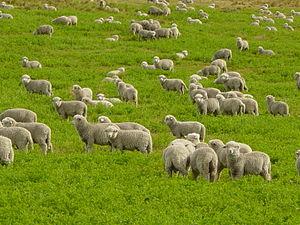
L'agriculture au Chili a une production particulièrement diversifiée en raison de sa géographie, de son climat, de facteurs humains et de sa géologie particulière. Historiquement, l'agriculture est l'un des fondements de l'économie du Chili mais aujourd'hui l'agriculture et les secteurs connexes comme la sylviculture et la pêche ne représentent plus que 4,9 % du PIB en 2007 et employait 13,6 % de la population active du pays. Les principales productions agricoles du Chili sont le raisin, la pomme, la poire, l'oignon, le blé, le maïs, l'avoine, la pêche, l'ail, l'asperge, le haricot, le porc le bœuf, la volaille, la laine, le poisson et le bois. En raison de son isolement géographique et d'un contrôle strict des échanges aux douanes, le Chili est épargné par des maladies comme la vache folle et le phylloxéra. De plus, le Chili a l'avantage d'être situé dans l'hémisphère sud, et de pouvoir produire en contre-saison sur une large gamme de produits grâces à des conditions climatiques très diverses. Toutefois, les reliefs limitent l'ampleur et l'intensité de l'agriculture et les terres arables.
Le psaume 23 est un psaume de la Bible hébraïque, donc de l'Ancien Testament, attribué au Roi David, qui décrit Dieu comme le Berger. Il est appelé en latin Dominus pascit, « Le Seigneur est mon berger. »